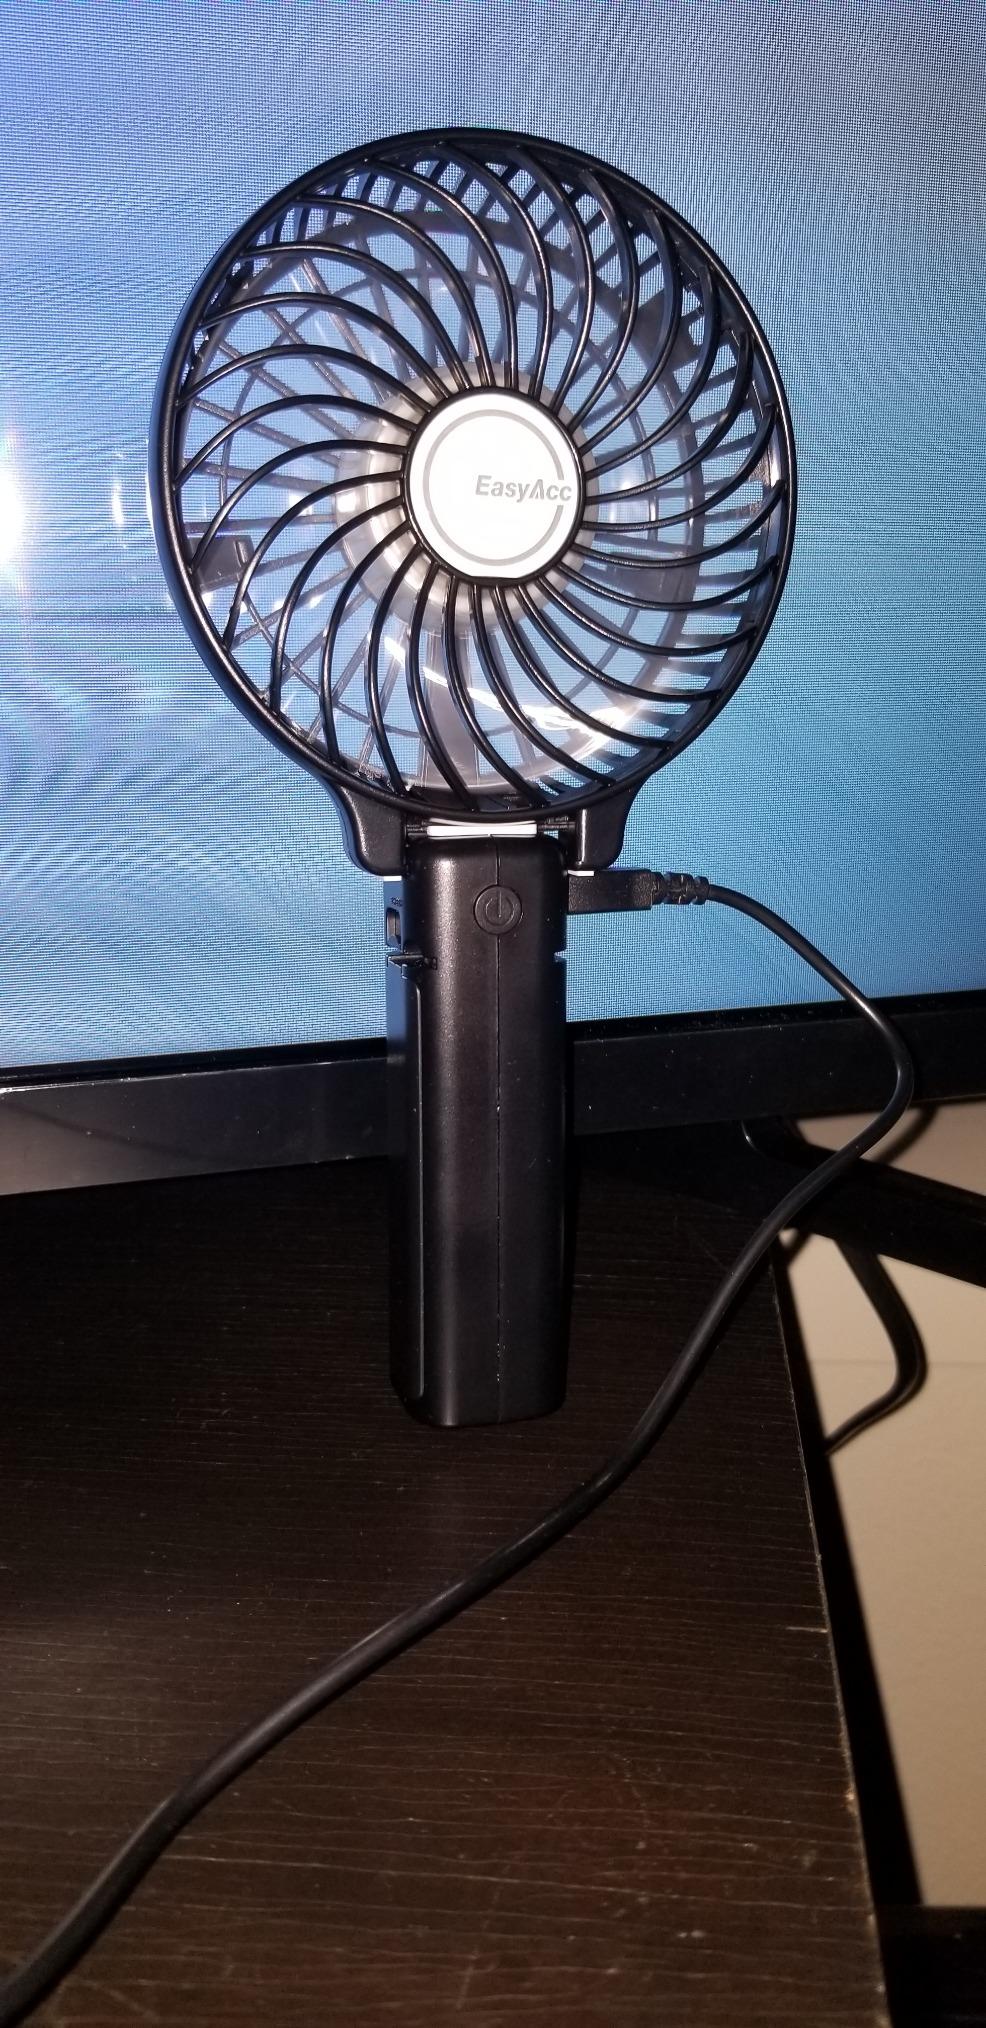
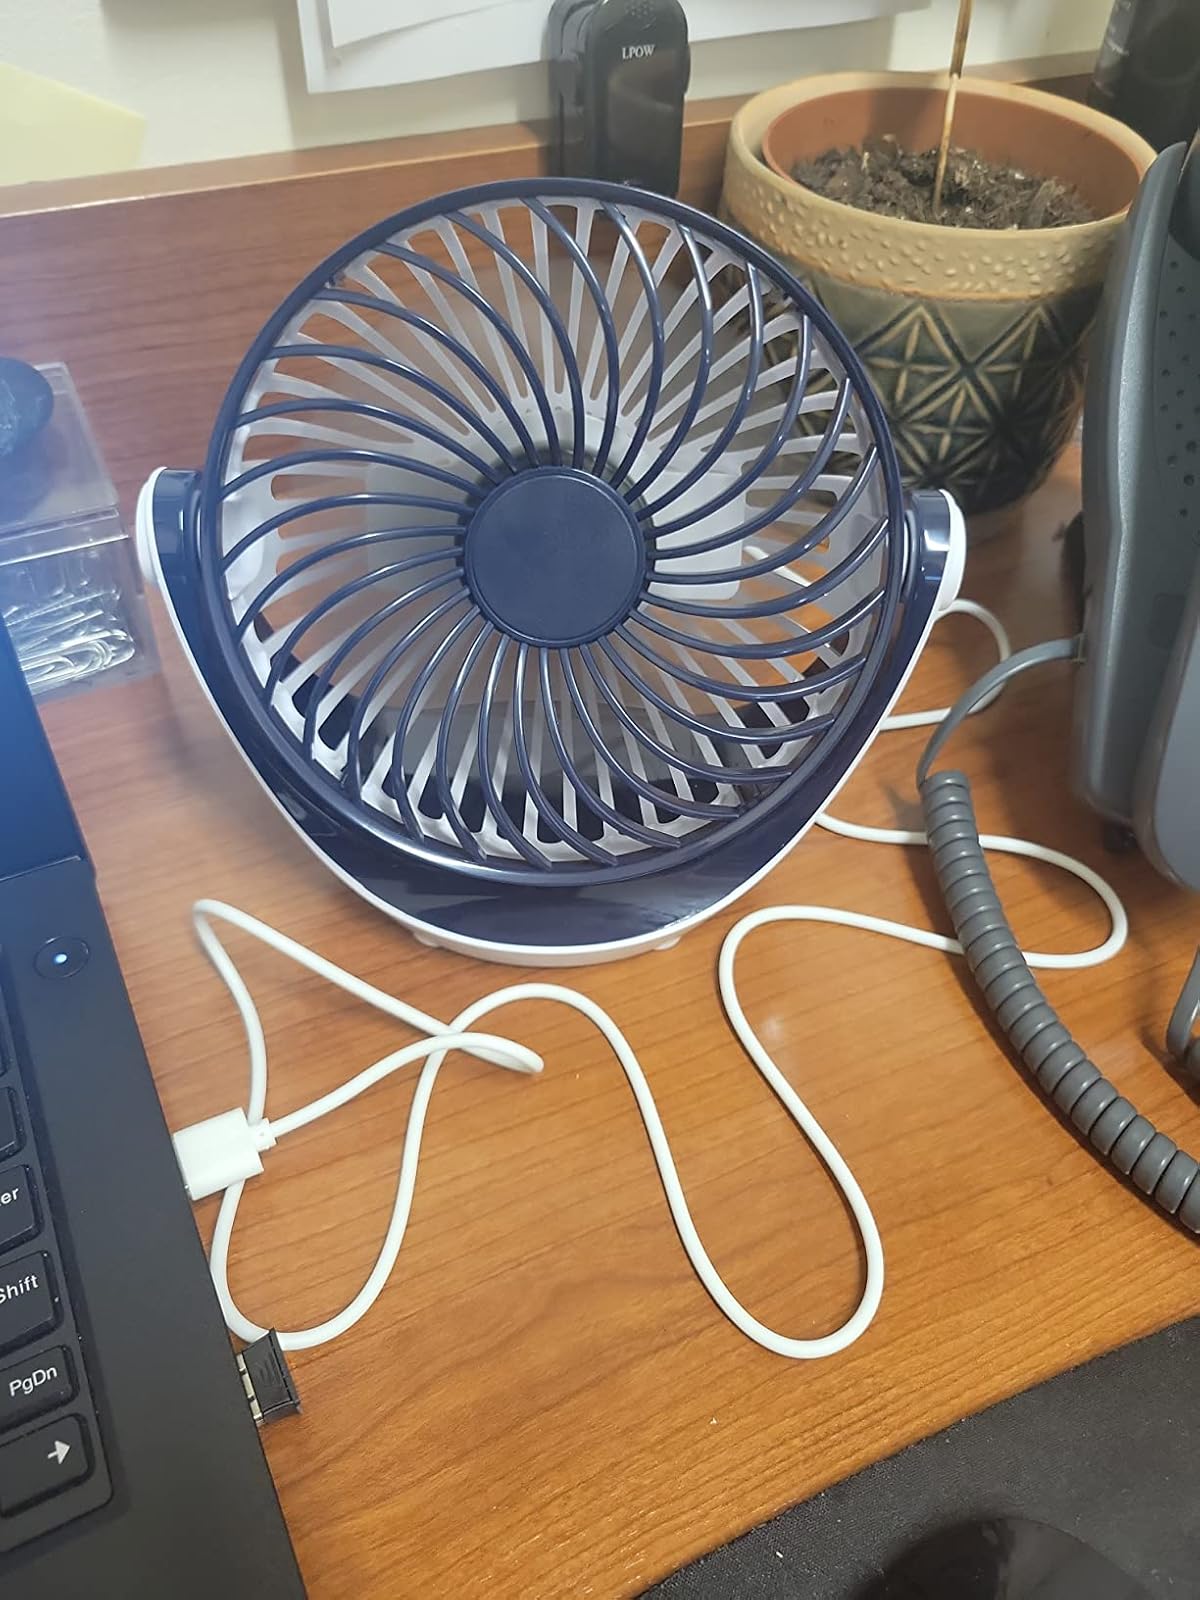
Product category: fan
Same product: no